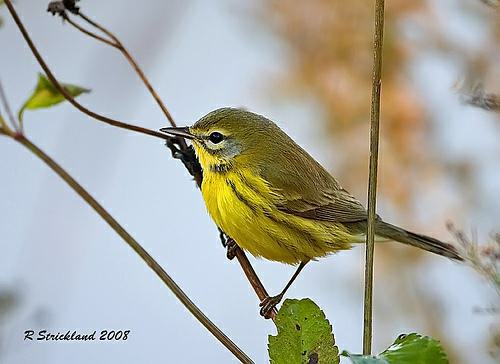
A photo of a prairie warbler